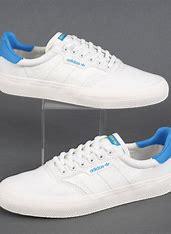
Brand: Adidas
Model: 3MC